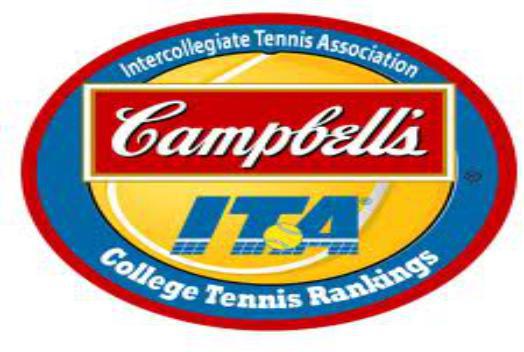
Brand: Campbells
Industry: Food